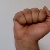
The image shows a hand gesture representing the letter 'A' in Indian Sign Language.